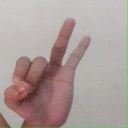
अक्षर: ण